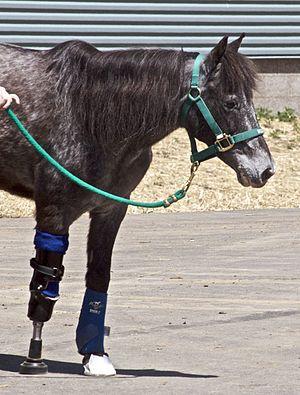
L'éthique du cheval est un champ de réflexion éthique et philosophique autour du cheval, visant à remettre en question le comportement humain envers cet animal. Il inclut des questionnements quant aux choix d'élevage, de détention, d'utilisation et de fin de vie, en relation étroite avec la notion de respect et de bien-être du cheval. Ce débat se cristallise plus particulièrement autour de sujets sensibles tels que l'abattage du cheval, la consommation de sa viande, son statut juridique, la zoophilie, le dopage dans le milieu sportif, une éventuelle retraite après l'exploitation du cheval par l'être humain, le choix de l'euthanasie et la destination du corps de l'animal après sa mort. Les demandes sociétales portent notamment sur une reconnaissance du cheval en tant qu'animal de compagnie, et sur une meilleure prise en compte de sa sensibilité.